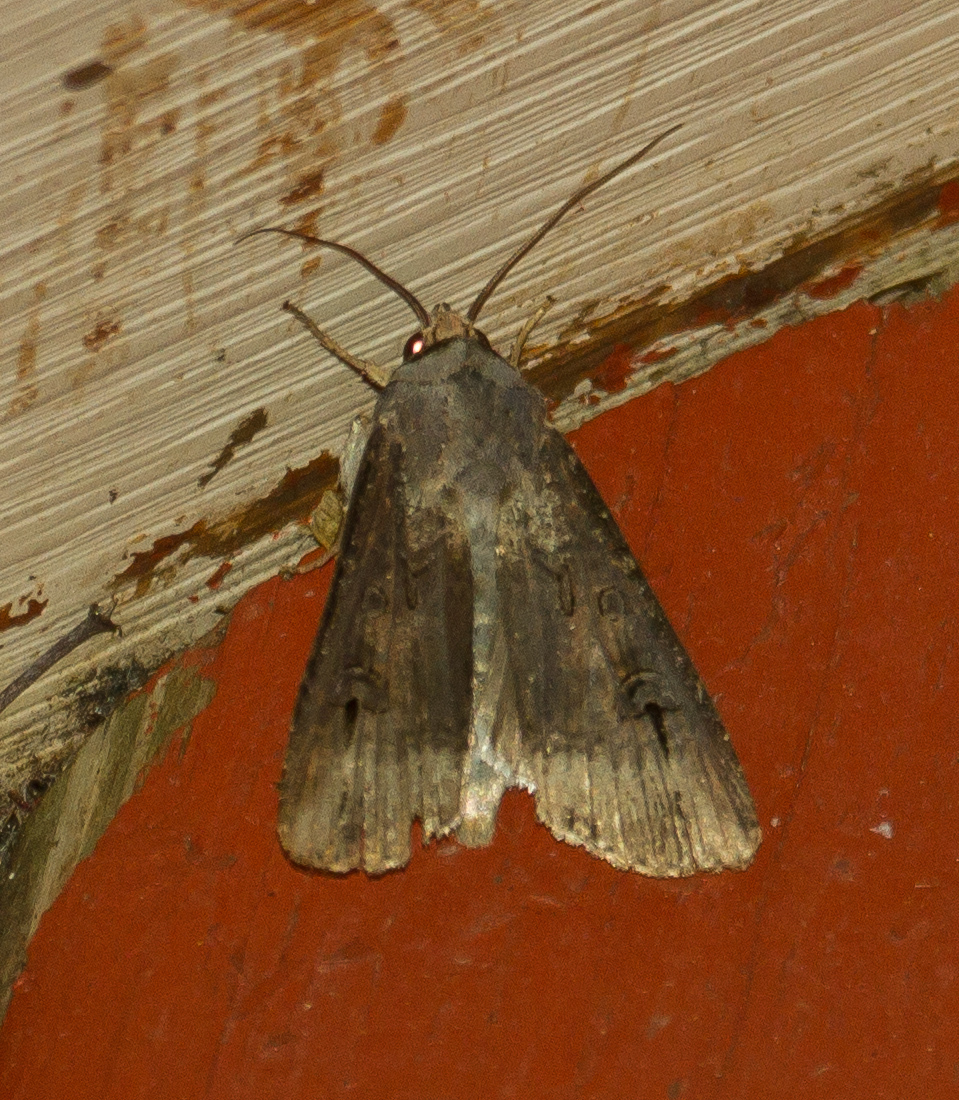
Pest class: cutworms